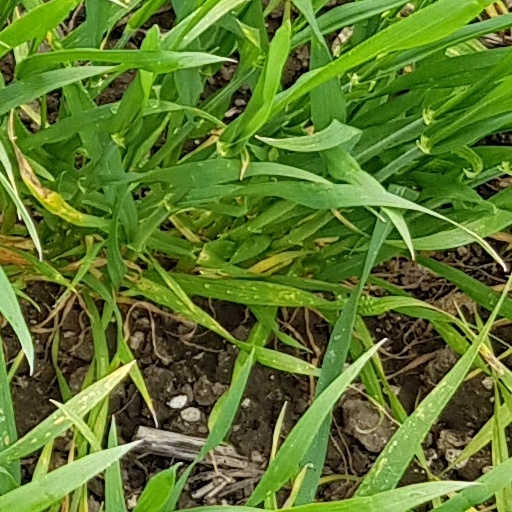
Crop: wheat